Lady Georgiana Curzon

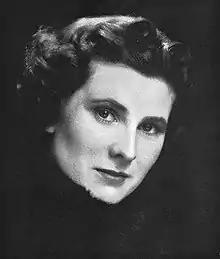

Lady Georgiana Mary Curzon Kidston, Lady Starkey (7 January 1910 – 11 January 1976) was an English socialite, included in "The Book of Beauty" by Cecil Beaton.